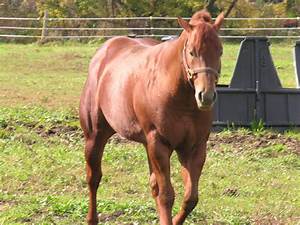
Label: cavallo